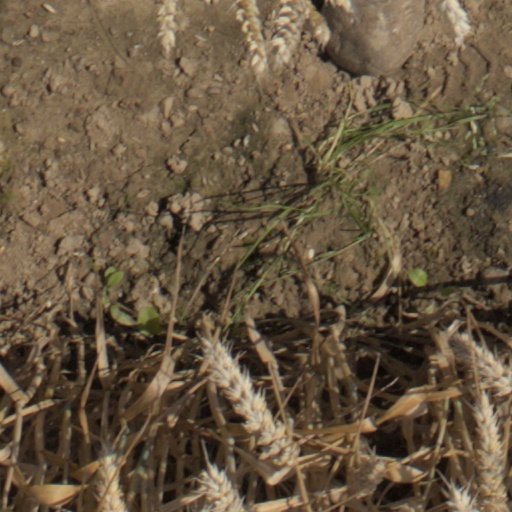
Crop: wheat